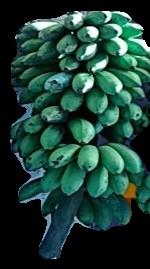
Variety: rasbale
Grade: grade2